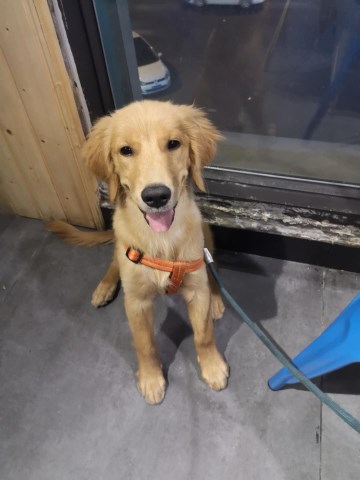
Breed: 5355-n000126-golden_retriever